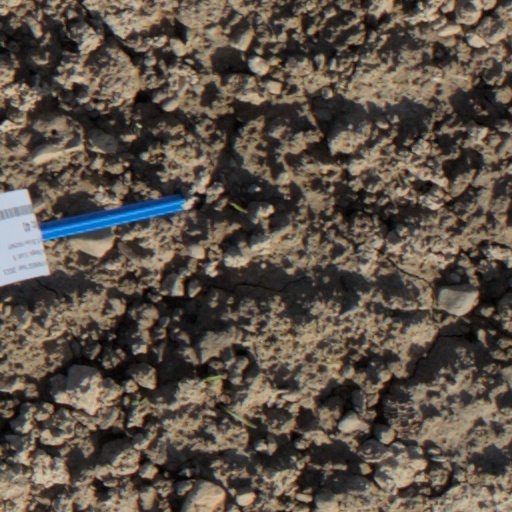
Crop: wheat